Frankfurt Germany Temple

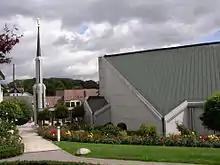
Entrance to the temple

On March 5, 2019, the LDS Church announced the public open house would be held from September 13 through September 28, 2019, excluding Sundays. The temple was rededicated on October 20, 2019, by Dieter F. Uchtdorf.